Marcel Granet

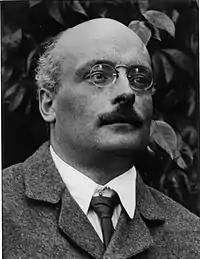
Marcel Granet

Marcel Granet (29 February 1884 – 25 November 1940) was a French sociologist, ethnologist and sinologist. As a follower of Émile Durkheim and Édouard Chavannes, Granet was one of the first to bring sociological methods to the study of China. Granet was revered in his own time as a sociological sinologist, or sinological sociologist, and member of the Durkheimian school of sociology.